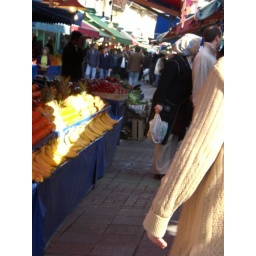
fruit market in Bursa